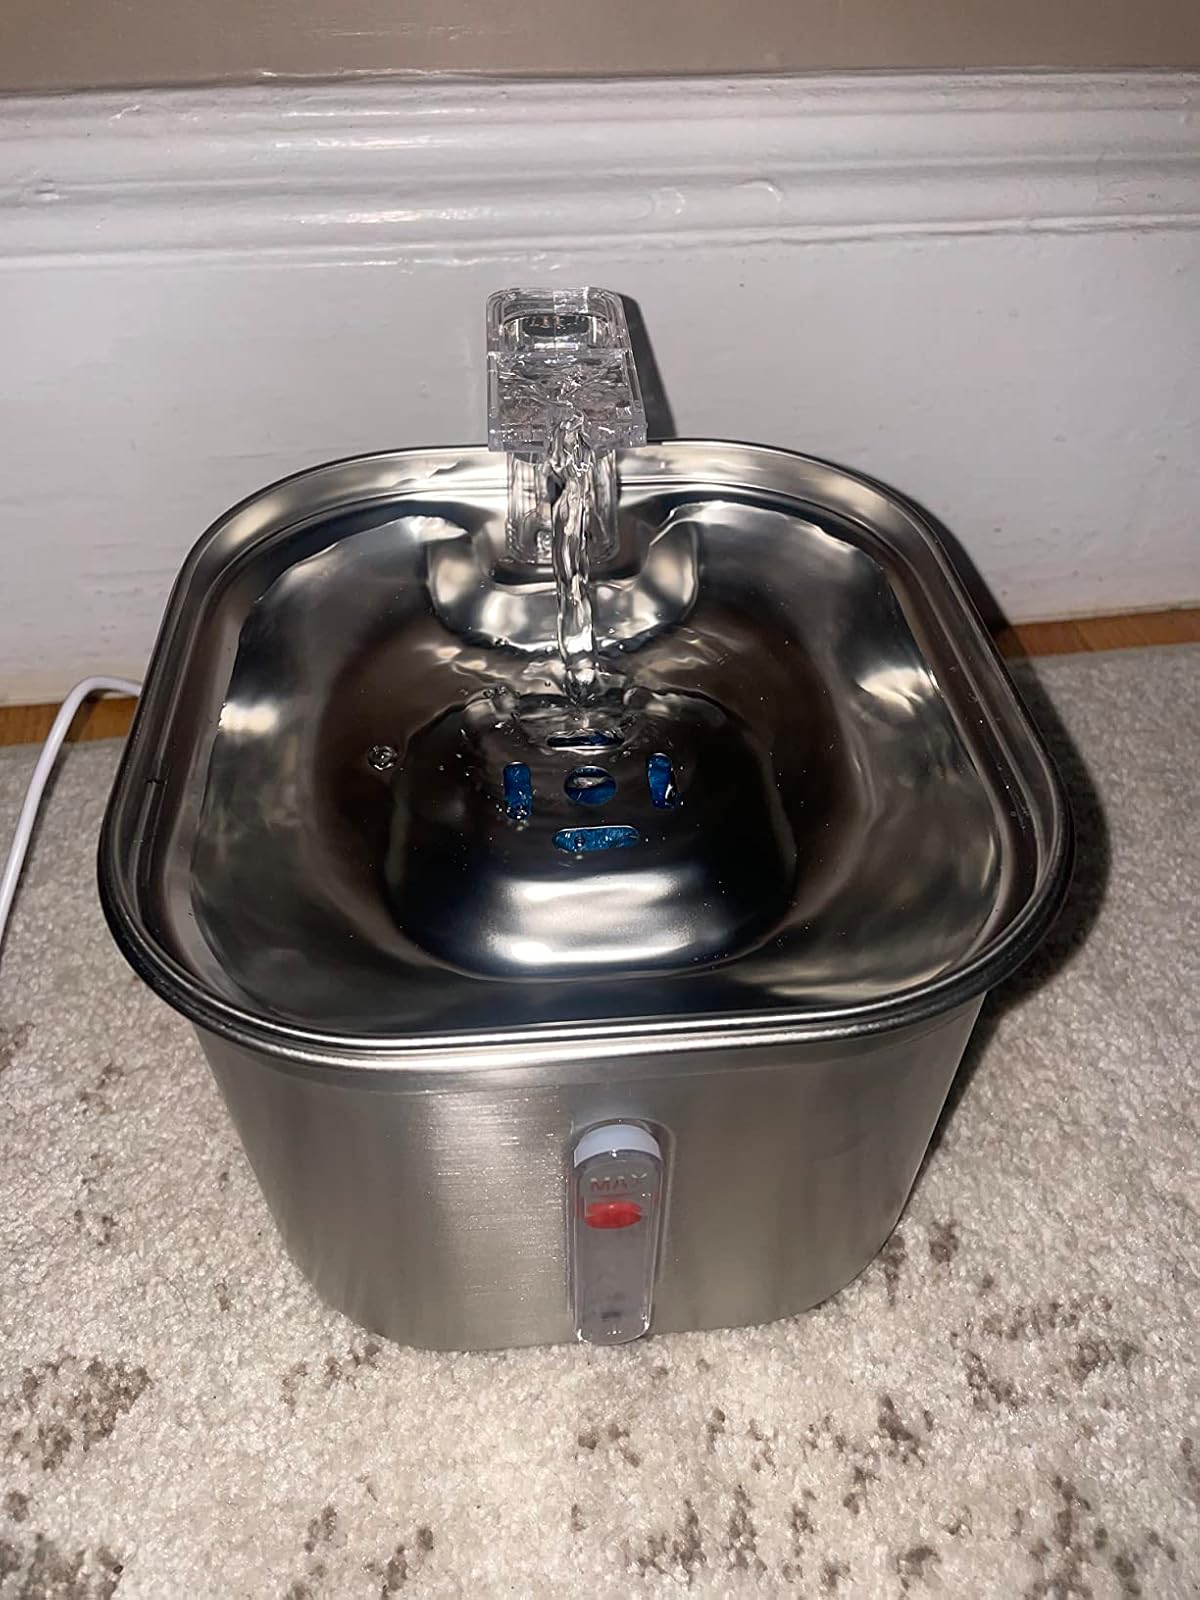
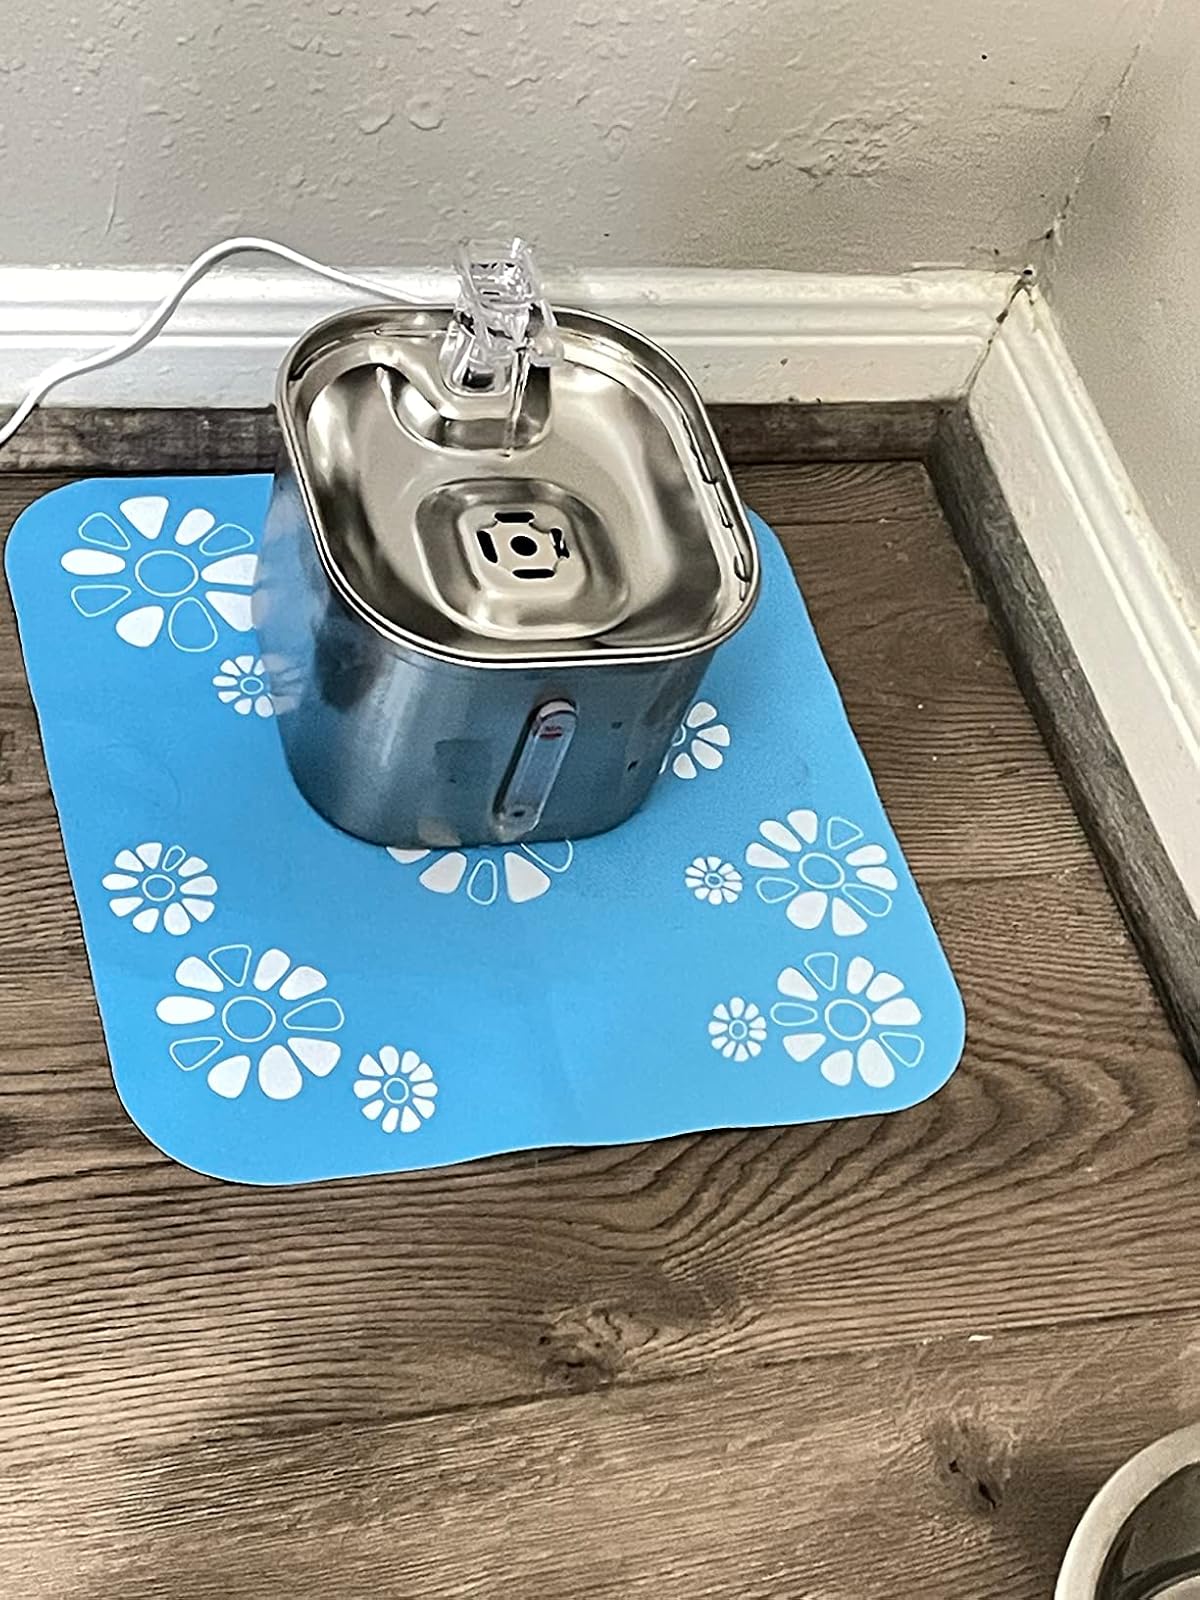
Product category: items_bowl
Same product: yes